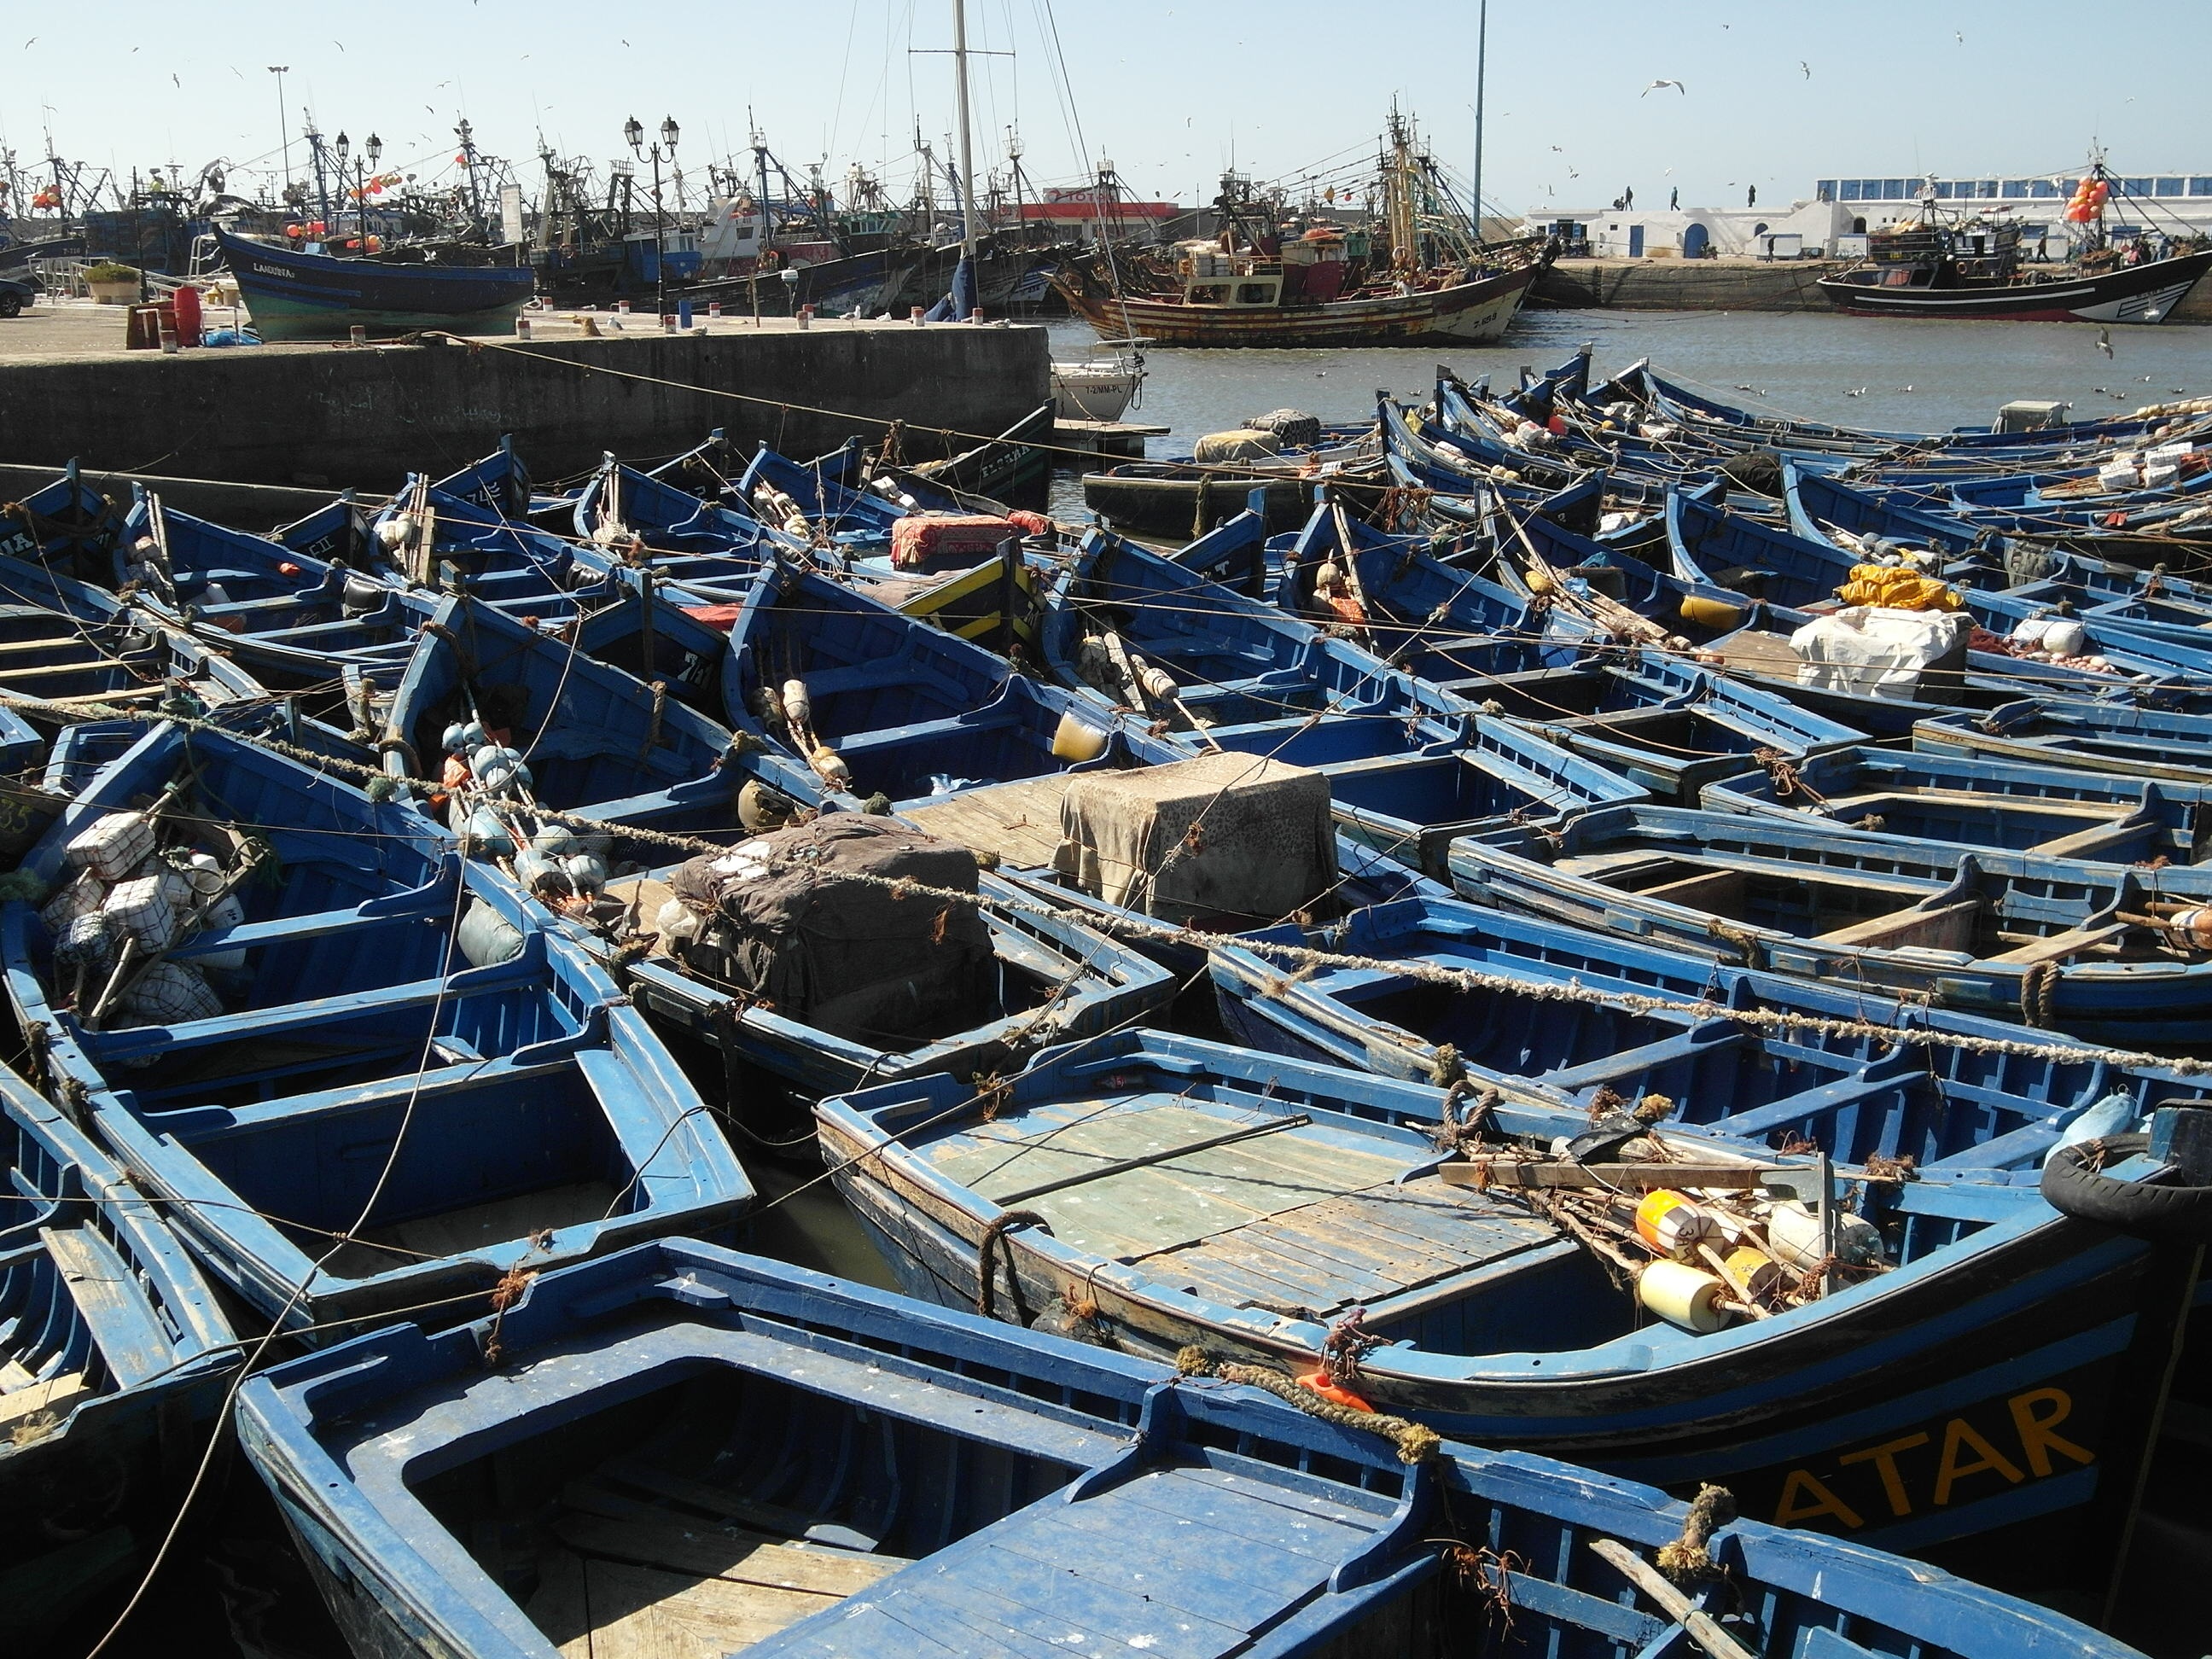
coast, dock, boat, vehicle, mast, harbor, marina, port, boats, morocco, fishing vessel, essaouira, boats in the harbor